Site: brandenburg
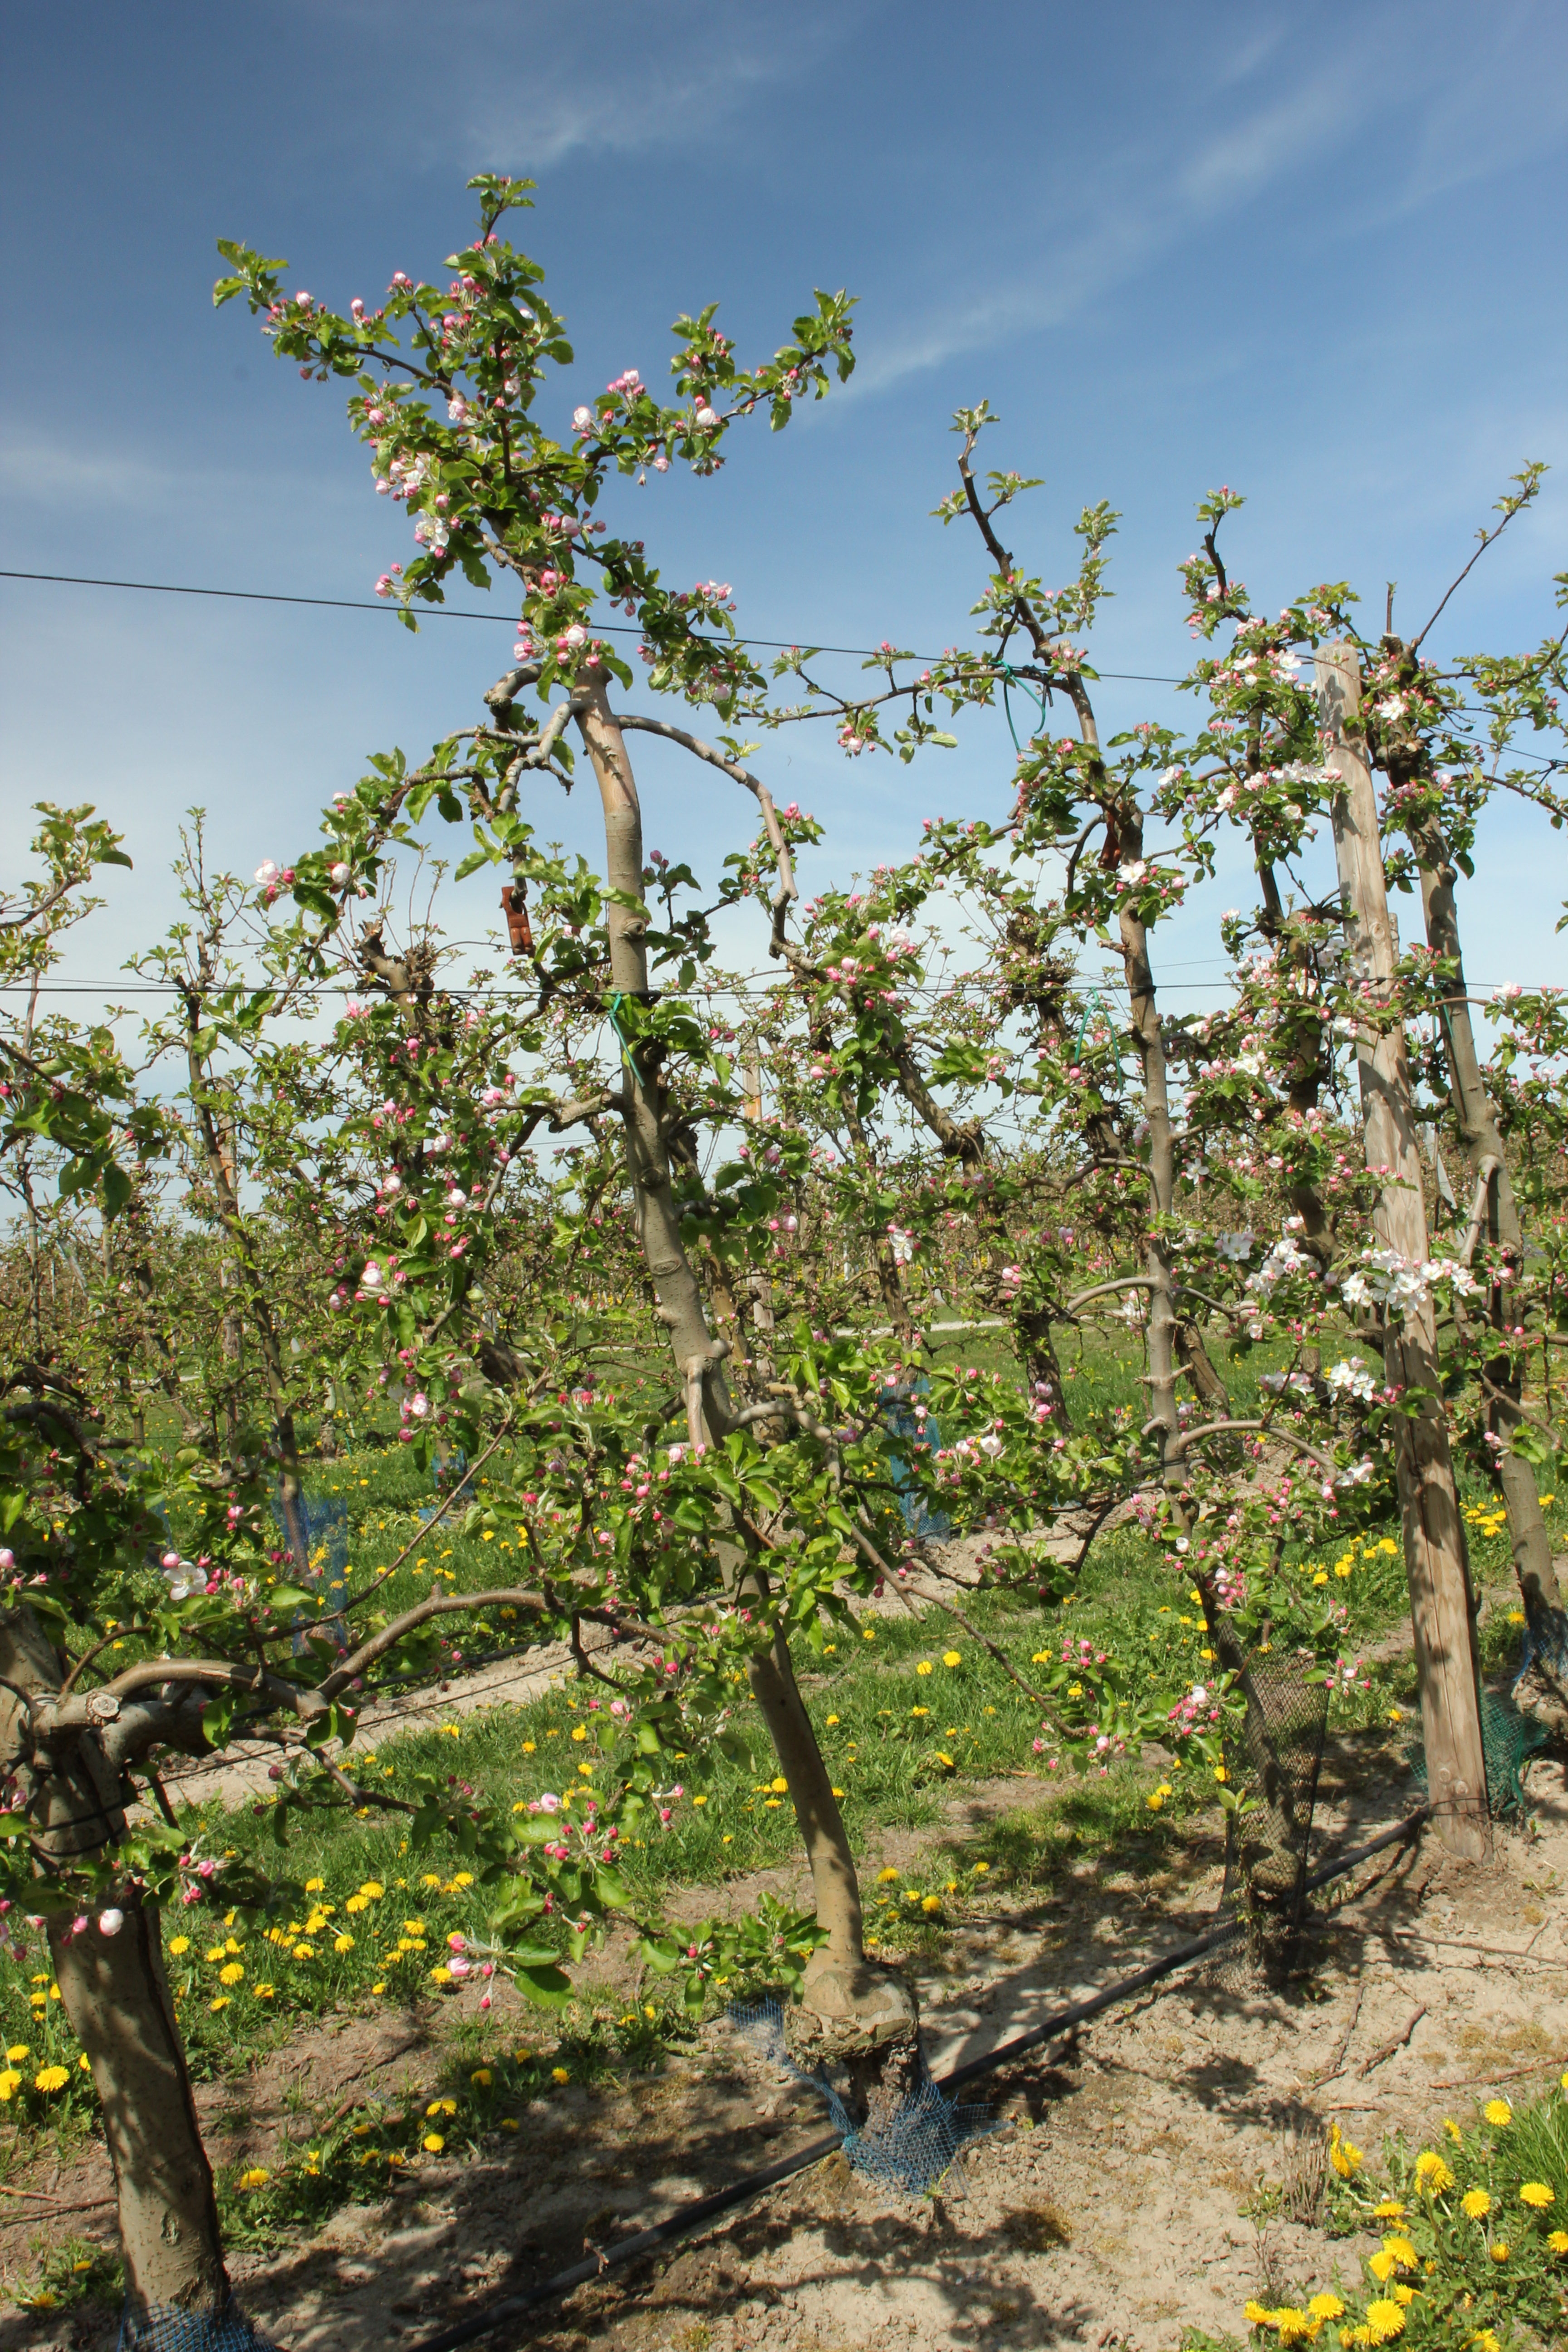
Growth stage (BBCH 57): Inflorescence emergence